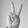
ASL letter: V